Tool

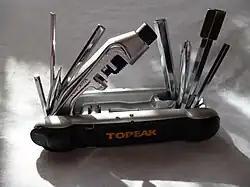
Bicycle multi-tool

Tools are often used to substitute for many mechanical apparatuses, especially in older mechanical devices. In many cases a cheap tool could be used to occupy the place of a missing mechanical part. A window roller in a car could be replaced with pliers. A transmission shifter or ignition switch would be able to be replaced with a screwdriver. Again, these would be considered tools that are being used for their unintended purposes, substitution as makeshift. Tools such as a rotary tool would be considered the substitution "by-design", or "multi-purpose". This class of tools allows the use of one tool that has at least two different capabilities. "Multi-purpose" tools are basically multiple tools in one device/tool. Tools such as this are often power tools that come with many different attachments like a rotary tool does, so one could say that a power drill is a "multi-purpose" tool.